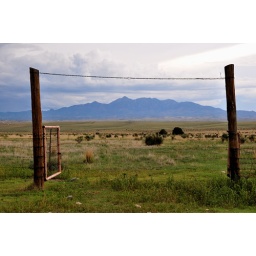
Monsoon near Elgin, Arizona. Rustic old fence marks the entrance to the cattle water troughs